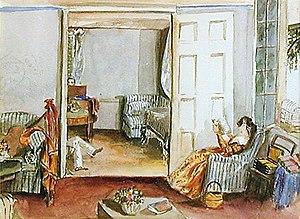
aquarelle, 6 1/2 x 8 3/4 pouces
Katherine Jane Ellice, née Balfour en 1813 et morte le 13 avril 1864, est une artiste et écrivaine britannique.